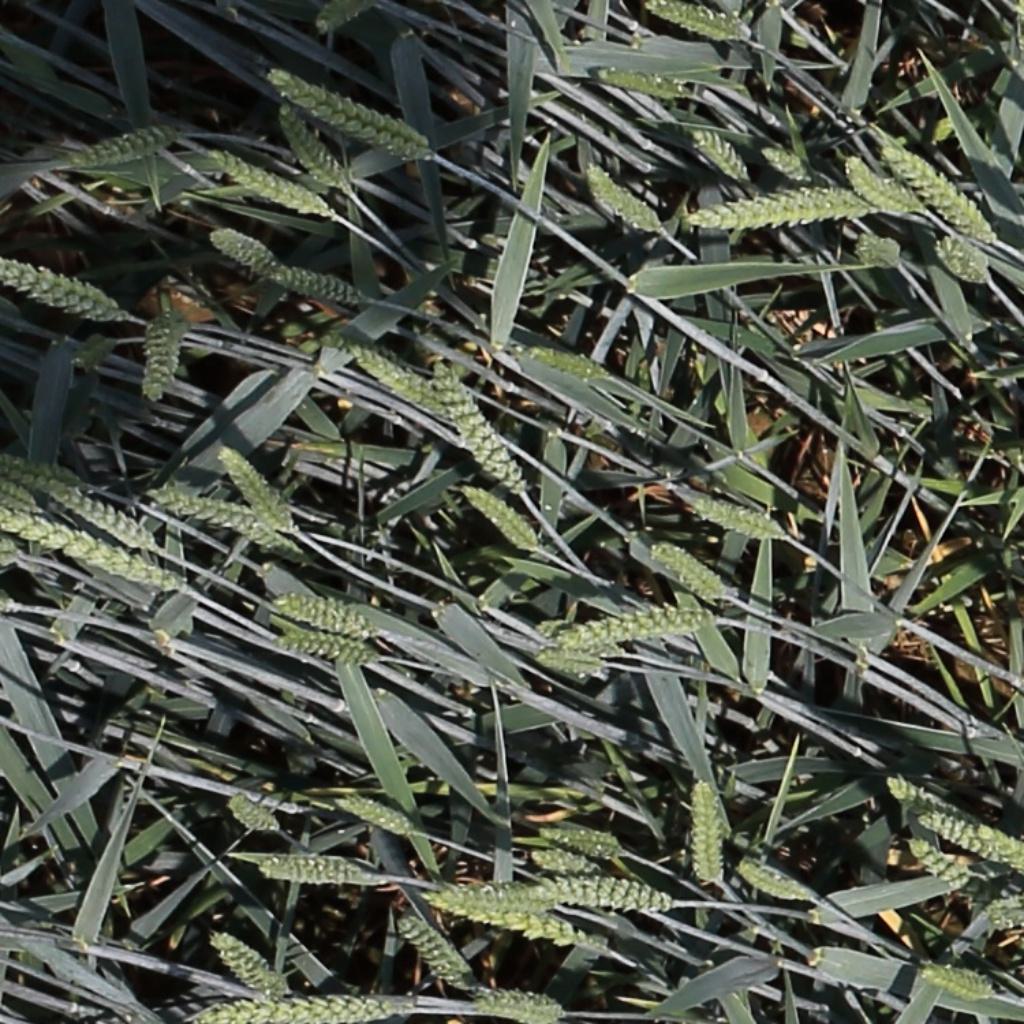
Country: Switzerland
Location: Usask
Wheat development stage: Filling